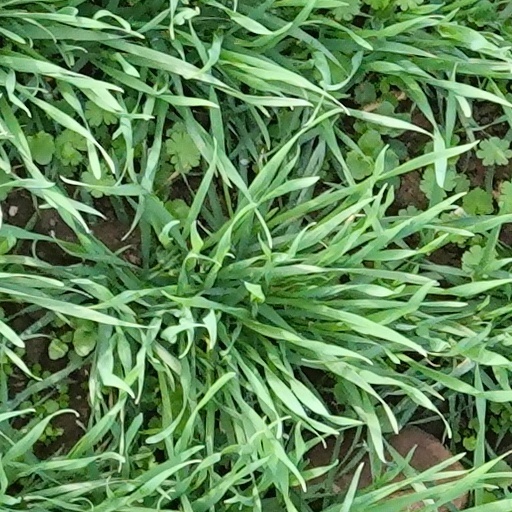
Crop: wheat